C16orf90

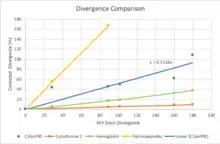
The mutation rate of C16orf90 compared to fibrinopeptides, hemoglobin, and cytochrome c.

The orthologs are sorted by increasing date of divergence and sequence similarity. C16orf90 is limited to mammals but is found in monotremes and marsupials indicating the gene entered the genome around 180 million years ago.